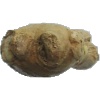
Label: Ginger Root 1